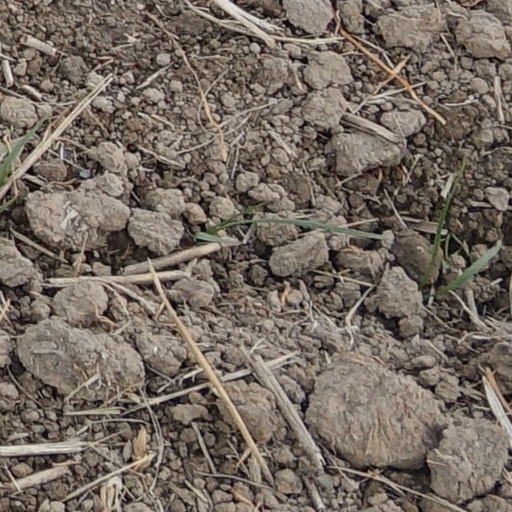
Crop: wheat